Uttharavindri Ulle Vaa

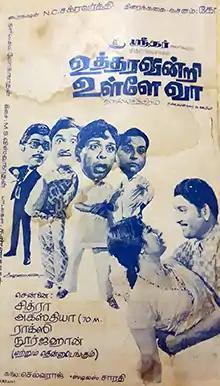
Poster

Uttharavindri Ulle Vaa is a 1971 Indian Tamil-language romantic comedy film, directed by N. S. Chakravarthi in his debut, produced by Sridhar and written by Gopu. The film features an ensemble cast including Ravichandran, Nagesh, Thengai Srinivasan, Moorthy, Mali, Kanchana, Rama Prabha, Sachu, Sundari Bai and Vijaya Chandrika. It was released on 14 January 1971. The film was remade in Telugu as "Vintha Illu Santha Gola" (1976).